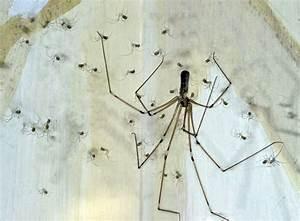
spider